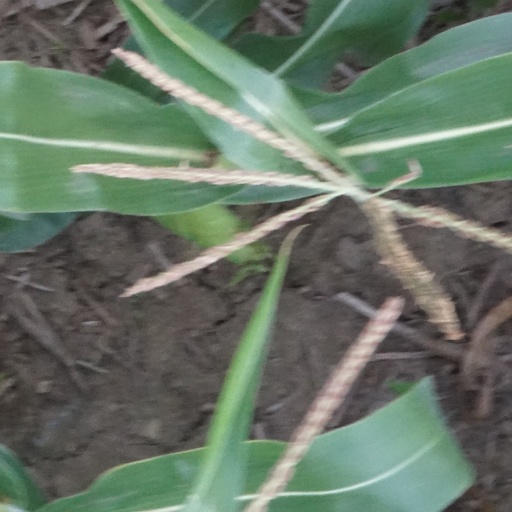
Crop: maize; corn